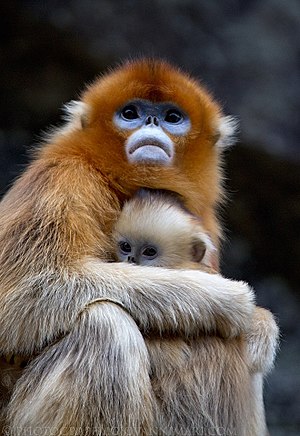
Gylden stumpnæseabe
Den gyldne stumpnæseabe er en primat i gruppen slankaber, der lever i bjergskove i det vestlige Kina. Den lange pels og buskede hale gør aben i stand til at tåle vintertemperaturer ned til minus 5 °C. Ansigtet er gustenblegt med en markant opstoppernæse. Hanner har sort pels på ryggen. Under fødesøgningen færdes den gyldne stumpnæseabe i mindre grupper med en enkelt han og flere hunner. Med en vægt på op til 18-20 kilogram kan hanner veje op til dobbelt så meget som hunner. Kropslængden er 54-71 centimeter med en lige så lang hale. Bestanden trues af skovfælding og jagt for pelsens skyld.